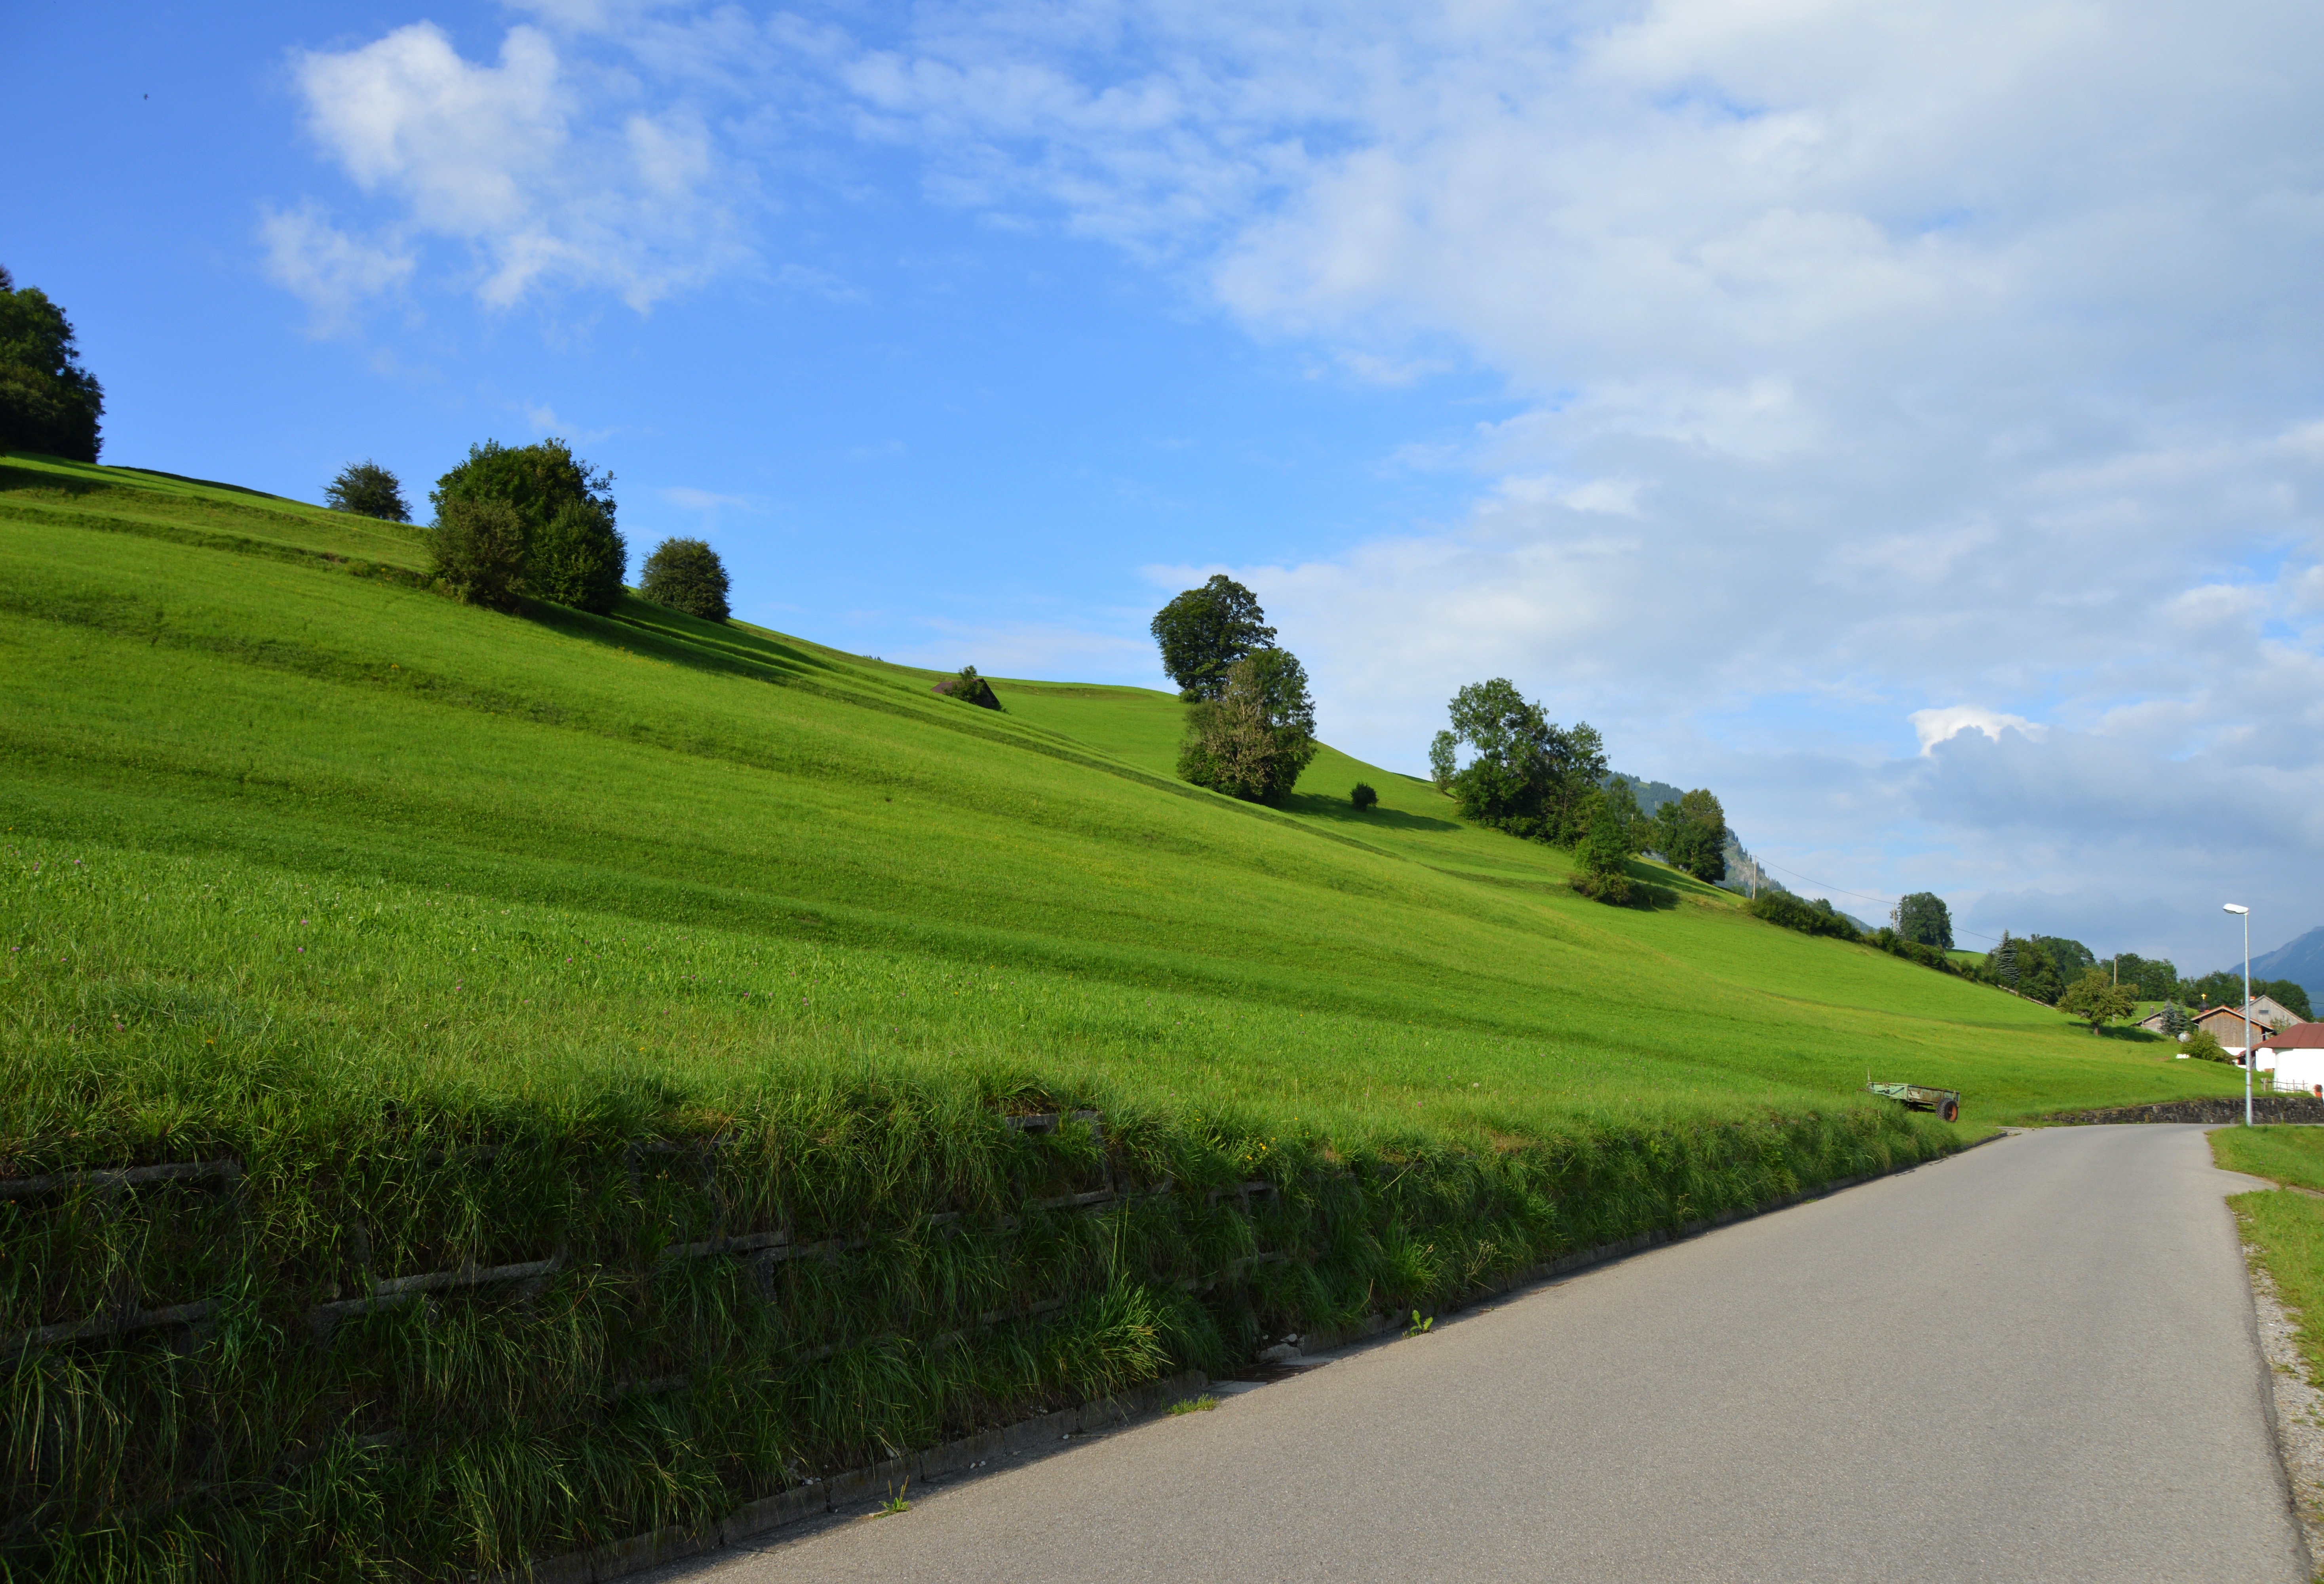
landscape, grass, mountain, cloud, structure, sky, road, field, farm, lawn, meadow, hill, mountain range, panorama, hut, green, pasture, agriculture, plain, trees, mountains, grassland, plateau, rural area, paddy field, reported, allg u, gary long, geographical feature, mountainous landforms, sport venue